Arthur Gray (philatelist)

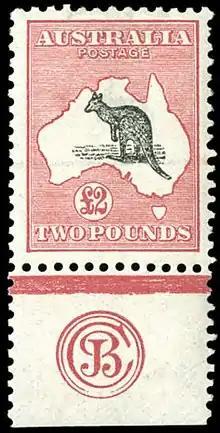
The record-breaking 1913 £2 kangaroo and map stamp with lower sheet selvedge with JBC monogram. Formerly in the Arthur Gray collection.

Gray, whose nickname among his philatelic friends was "nugget", was known for his collection of pre-decimal Australian stamps, particularly the "kangaroo and map" issues. He had a leading collection of Australian booklet stamps and his collection of King George V Australian stamps was described by auctioneer Gary Watson in "The Sydney Morning Herald" as "better than what's in the Queen's Royal Collection". He was a ferocious competitor for his chosen material, with the money from his former career to pay for his bids, and prided himself on never being outbid at an auction except at great cost to his competitors. The resulting collections won 11 gold medals and 22 large gold medals at international philatelic exhibitions.